Toronto Golf Club

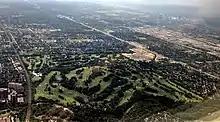
Aerial view of the Toronto Golf Club and its courses in Mississauga

It originated on a parcel of land known as the Fernhill property, which was included within the city of Toronto in the 1900s. The original course was located east of Coxwell Avenue between the railway and slightly south of Eastwood Road and then along a narrow area between tracks and north side of Gerrard Street east to Kildonan Road. In 1909, the Club obtained a new charter without share capital, and the original name of the club, "The Toronto Golf Club", was restored. The following year, it was decided to acquire a new site in Toronto Township, now Mississauga. The old course is now a residential area on the south end of East Danforth.